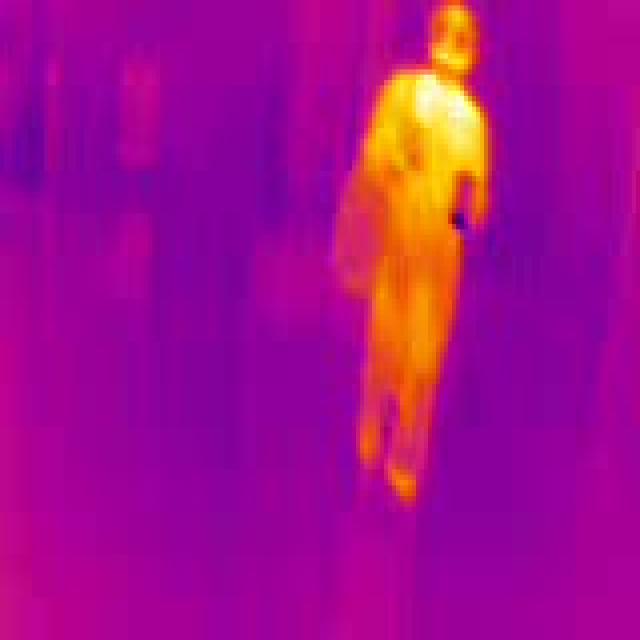
Detected objects:
label: person